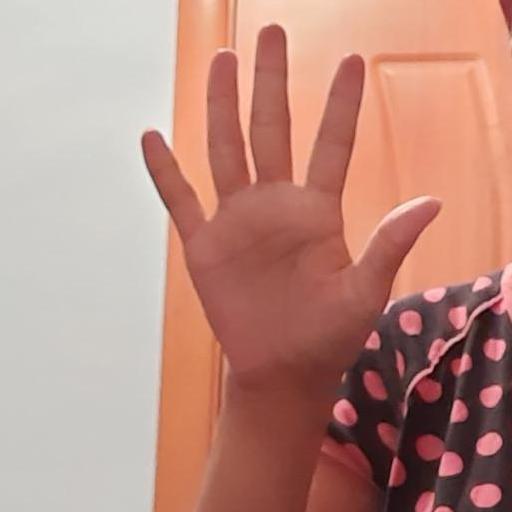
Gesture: palm